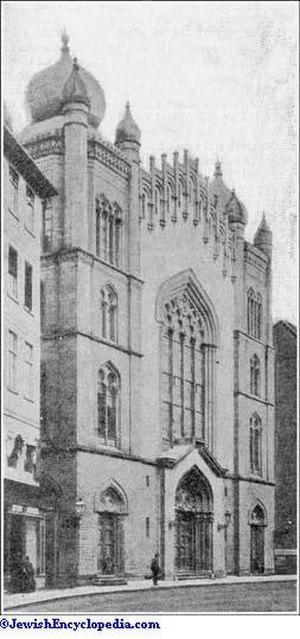
La synagogue principale de Francfort-sur-le-Main dans la Börnestraße, anciennement dénommée la Judengasse, était le centre du réformisme libéral juif de la ville. Inaugurée le 23 mars 1860, c'est la troisième synagogue construite sur le même emplacement après celles de 1462 et de 1711.